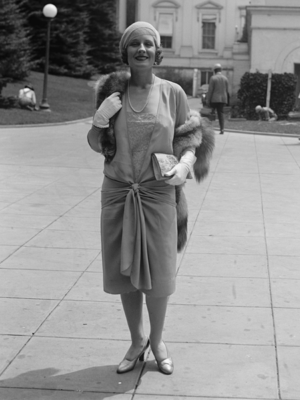
Norma Shearer, de son vrai nom Edith Norma Shearer, est une actrice canadienne née le 11 août 1902 à Montréal au Québec et morte le 12 juin 1983 à Woodland Hills en Californie.